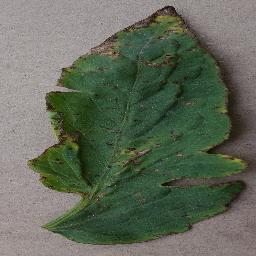
Label: Tomato___Bacterial_spot